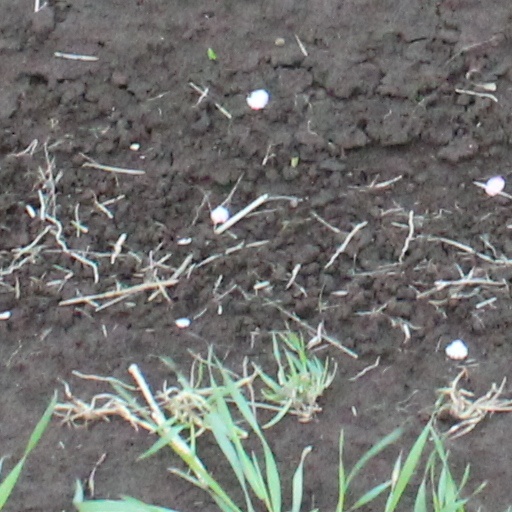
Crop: wheat